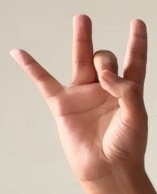
ASL sign: 8